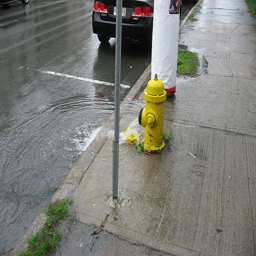
A yellow fire hydrant sitting net to a street spewing out water.
The yellow hydrant has been opened and water spills into the street.
An open fire hydrant pours water into a flooded street.
a fire hydrant leaking water on a city street
A yellow fire hydrant pouring water into a street.